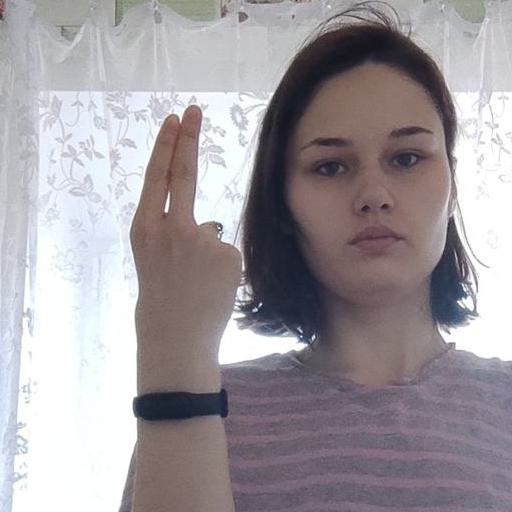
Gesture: two_up_inverted